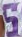
Number: 5